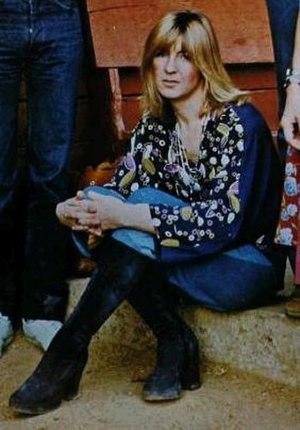
Christine Anne Perfect, née le 12 juillet 1943, connue professionnellement comme Christine McVie à la suite de son mariage avec le bassiste John McVie, est une chanteuse britannique, compositrice et claviériste, mieux connue pour avoir fait partie des groupes Chicken Shack de 1968 à 1970 et Fleetwood Mac de 1971 à 1995, puis de retour depuis 2014 jusqu'à aujourd'hui. Christine a d'abord collaboré avec Fleetwood Mac sur 3 albums en tant qu'invitée avant de rejoindre officiellement le groupe en 1971 sur l'album Future Games. Elle a également sorti trois albums solo. Elle est reconnue pour sa voix rauque ainsi que ses paroles directes mais poignantes, qui se concentrent sur l'amour et les relations. AllMusic la décrit comme une «chanteuse/compositrice sans peur facile à l'oreille et la principale source de certains des plus grands succès de Fleetwood Mac». Huit de ses chansons sont apparues sur l'album Greatest Hits de Fleetwood Mac en 1988.